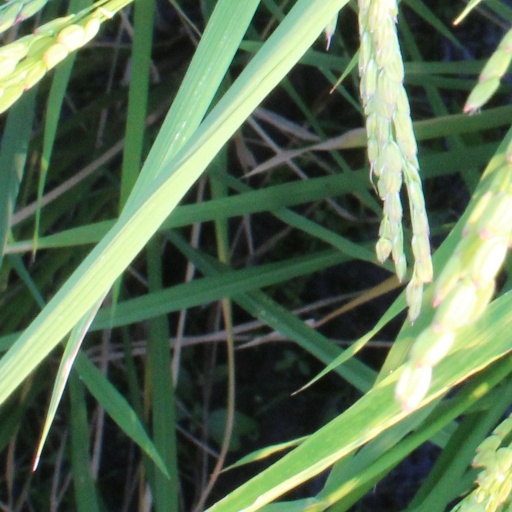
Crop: rice